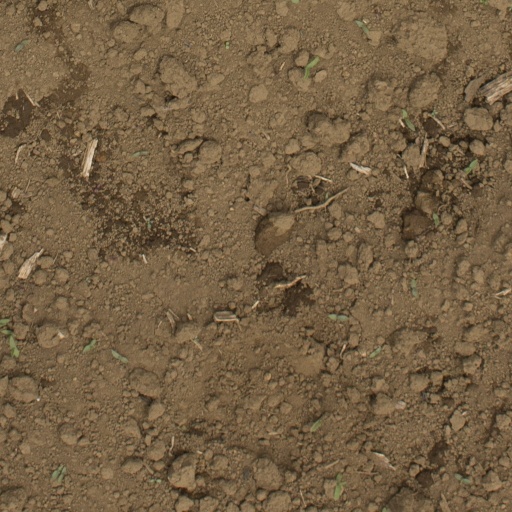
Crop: Jerusalem artichoke